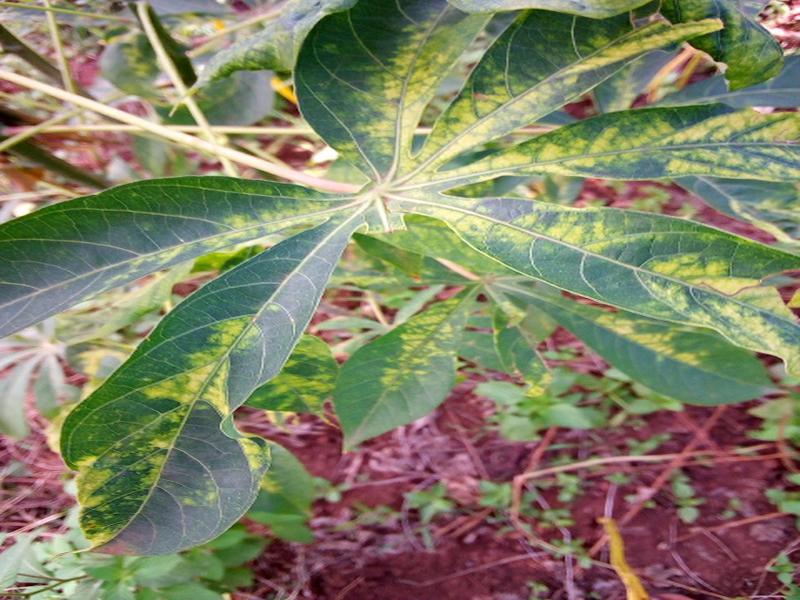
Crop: cassava
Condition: mosaic_disease